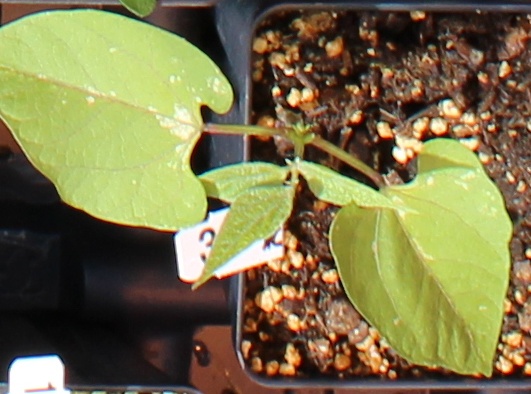
Label: Blackbean